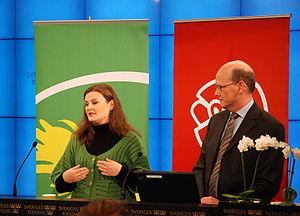
Les Rouges-Verts est l'alliance formée par les trois grands partis de la gauche institutionnelle suédoise en vue des élections générales de 2010. Les rouges-verts ont ensuite formé l'opposition au Parlement, face à leurs adversaires historiques de la majorité de centre droit rassemblés au sein de l'autre grande coalition du pays, l'Alliance pour la Suède. L'accord passé entre les partis de gauche, qui présenteront leurs propres candidats au scrutin de septembre 2010, a pour objectif, en cas de victoire, la formation d'un gouvernement de coalition.